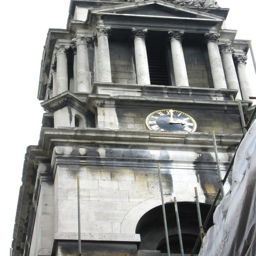
the tower and southeast portico before restoration